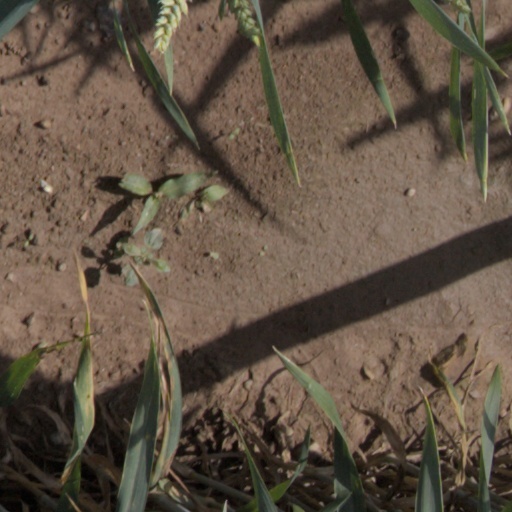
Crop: wheat